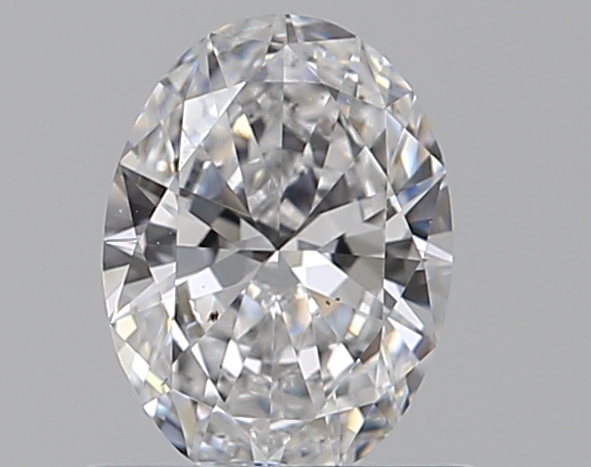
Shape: oval
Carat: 0.5
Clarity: VS2
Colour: D
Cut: EX
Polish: EX
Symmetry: VG
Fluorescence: M
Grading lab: GIA
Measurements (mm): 6.3 x 4.67 x 2.62